Alphonsus (crater)

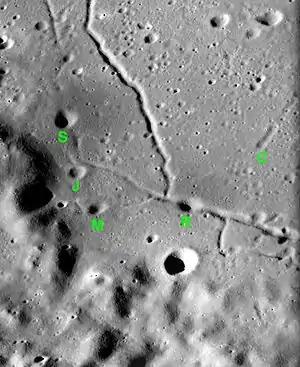
Oblique view of the five small named craters: C = Chang-Ngo, R = Ravi, M = Monira, J = Jose, S = Soraya. Facing south with sun illuminating from left. North on the photo is on the bottom

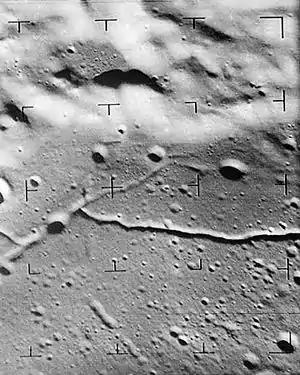
Ranger 9 image showing rilles on the floor of the crater

Five tiny craters in the northeastern part of Alphonsus' interior floor have been assigned names by the IAU. These are listed in the table below.